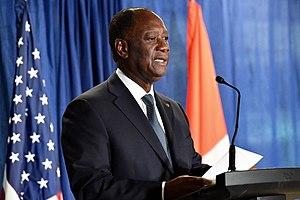
L'élection présidentielle ivoirienne de 2020 a lieu le 31 octobre 2020 afin d'élire le président de la République de Côte d'Ivoire.
Alassane Dramane Ouattara, souvent désigné sous ses initiales « ADO », né le 1ᵉʳ janvier 1942 à Dimbokro, est un homme d'État ivoirien. Il est président de la République de Côte d’Ivoire depuis le 6 mai 2011.